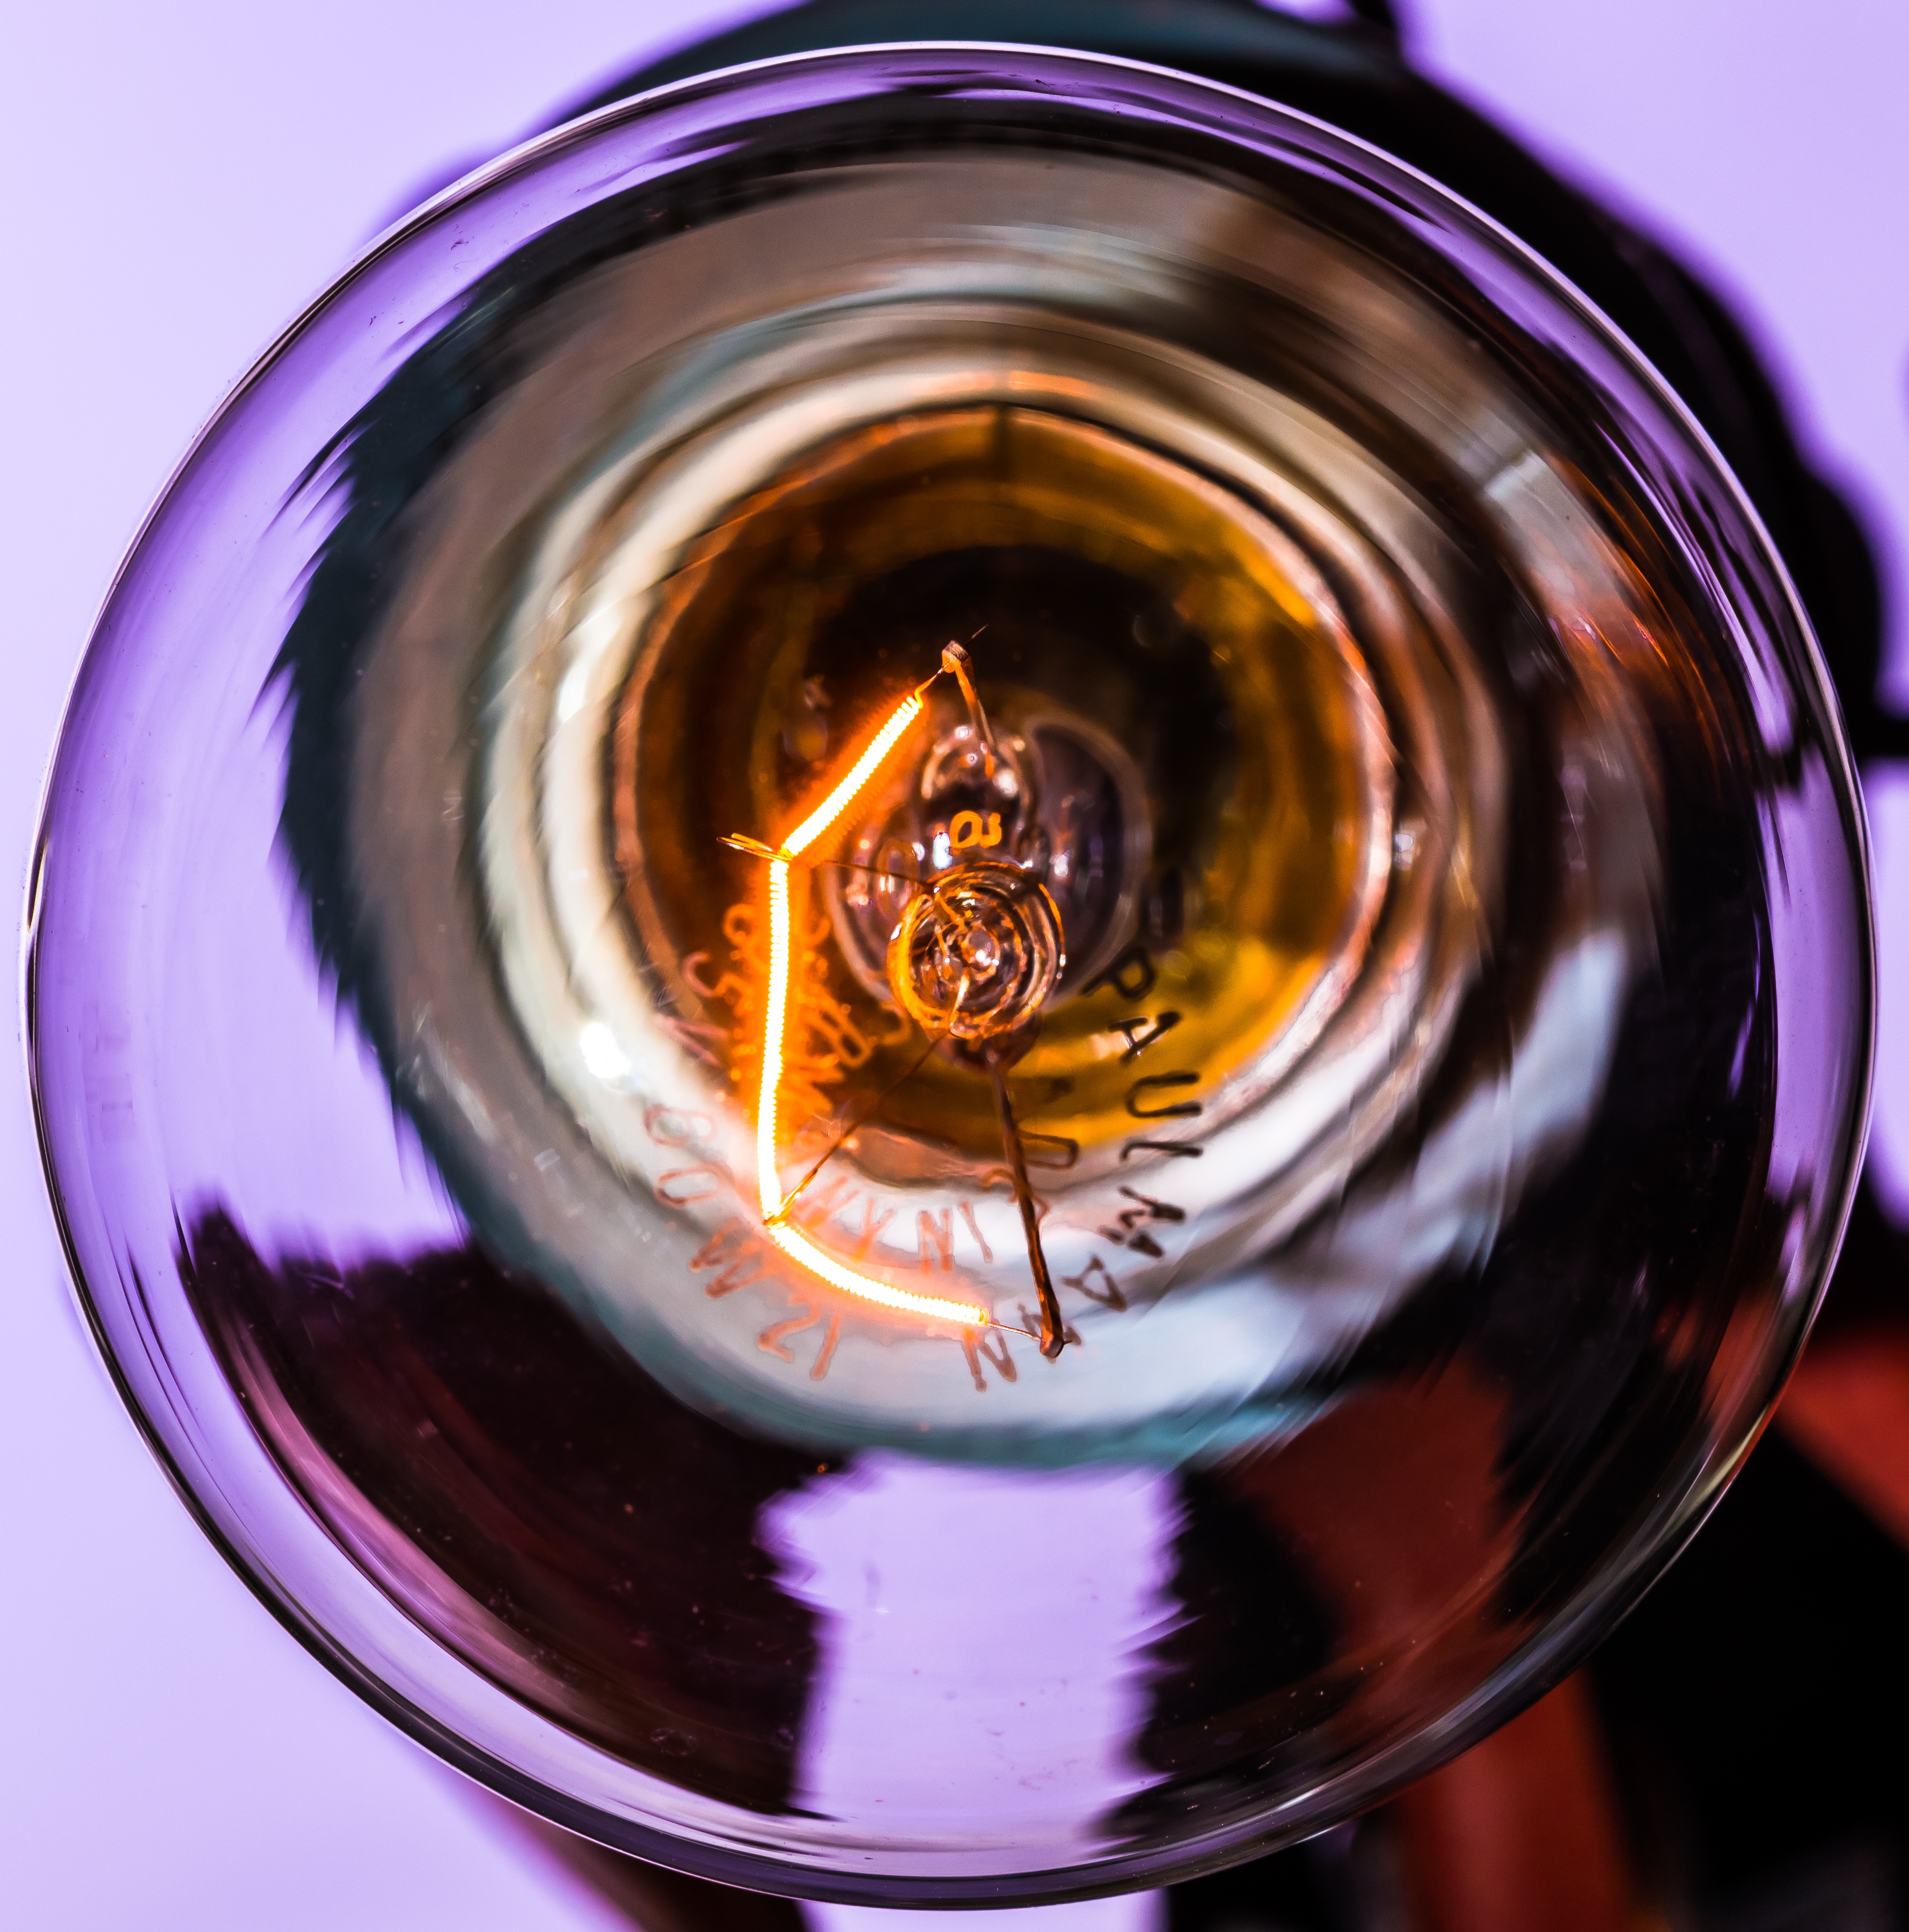
light, purple, glass, color, macro, drink, bottle, lamp, light bulb, close, lighting, filament, burn, eye, detail, organ, at, shape, tungsten, macro photography, disappearing, light source, immediately, glow lamp, glass bulb, drinkware